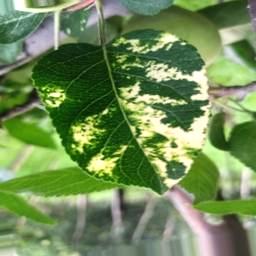
Label: Apple_Mosaic